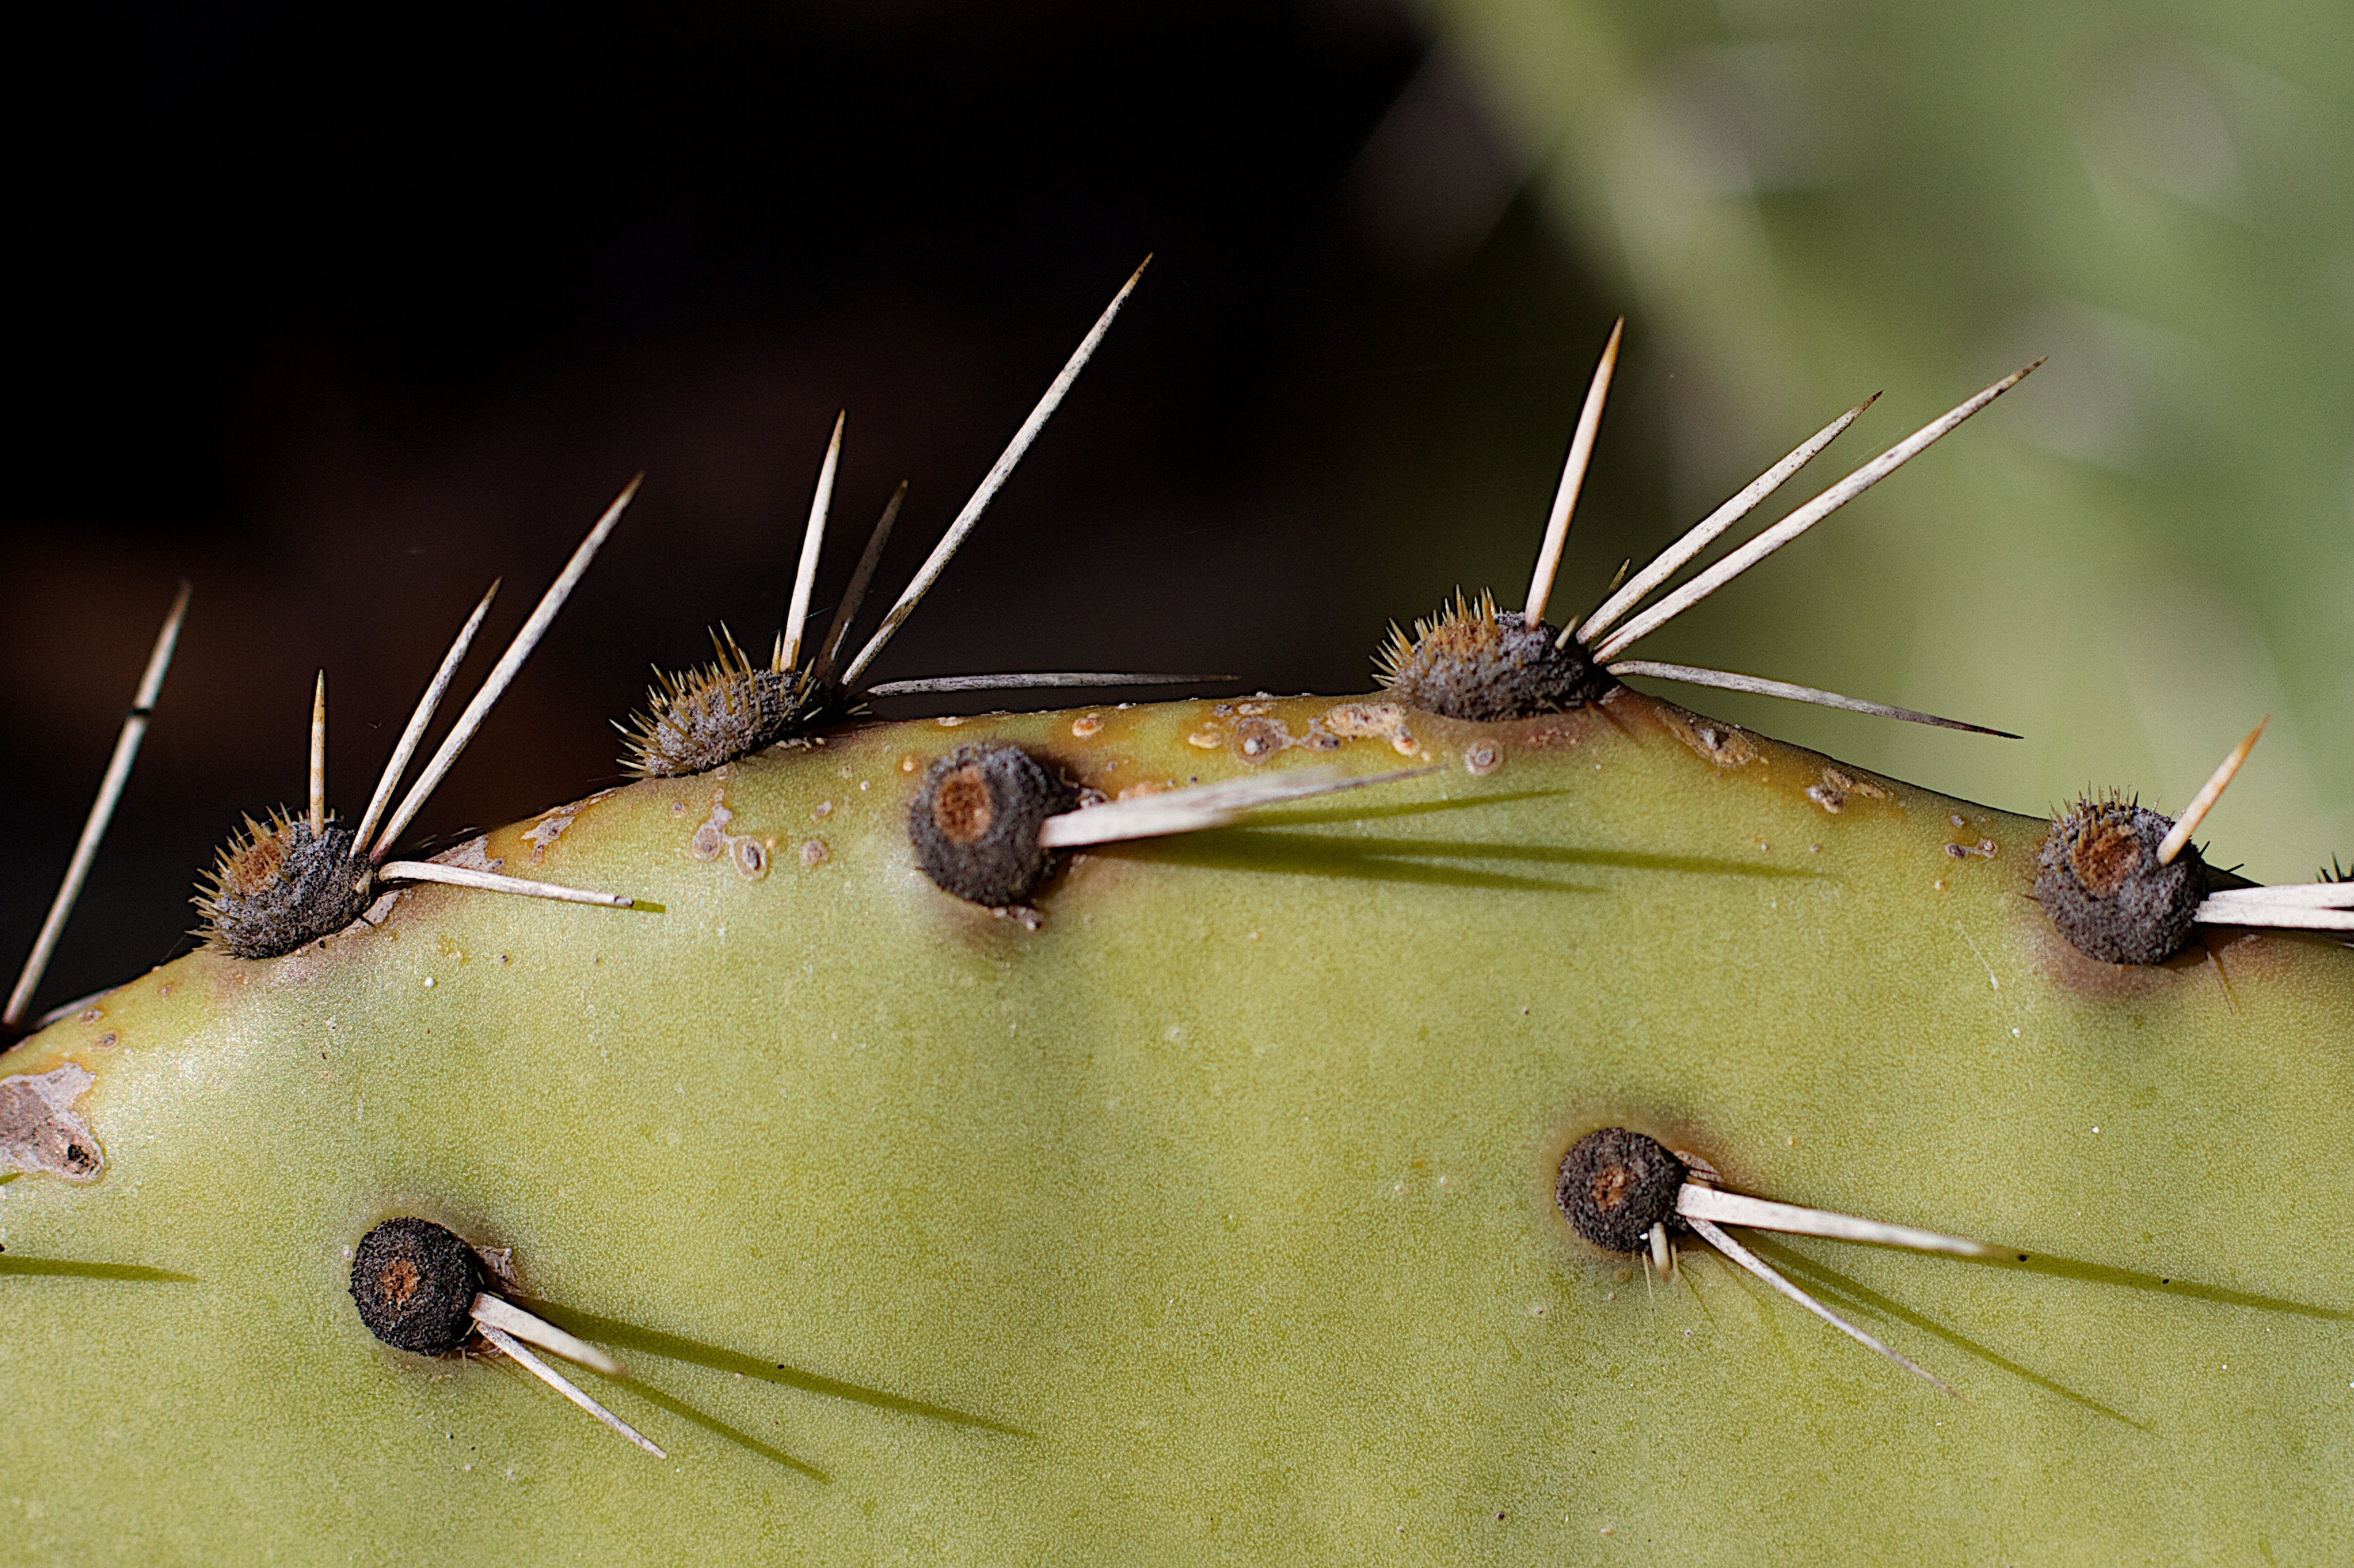
cactus, photography, fly, insect, moth, fauna, invertebrate, close up, pest, macro photography, thorns spines and prickles